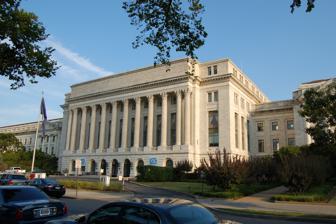
Building: Jamie L. Whitten Building
Country: United States of America
Year built: 1908
Headquarters of the U.S. Department of Agriculture This article is about the current headquarters of the U.S. Department of Agriculture. For the former headquarters, see United States Department of Agriculture Building . United States historic place U.S. Department of Agriculture Administration Building U.S. National Register of Historic Places Jamie L. Whitten Building in 2012 Location 12th St. and Jefferson Dr., SW., Washington, D.C. Coordinates 38°53′17″N 77°1′48″W / 38.88806°N 77.03000°W / 38.88806; -77.03000 Built 1908 Architect Rankin, Kellogg & Crane Architectural style Classical Revival, Beaux Arts Website Official website NRHP reference No. 74002175 (original) 15000845 (increase) Significant dates Added to NRHP January 24, 1974 Boundary increase December 1, 2015 The U.S. Department of Agriculture Administration Building , also known as the Jamie L. Whitten Building , houses the administrative offices of the U.S. Department of Agriculture in Washington, D.C. The Administration Building projects into the National Mall from the larger U.S. Department of Agriculture South Building , and is the only building on the Mall that is not intended for use by the general public. It was the first large Beaux-Arts style building in Washington and set the prototype for the later buildings of the Federal Triangle . The east and west wings were the first Federal office buildings to be built of reinforced concrete . The Whitten Building was listed on the National Register of Historic Places in 1974. History The new Department of Agriculture building around 1910.  The two wings were constructed before the central portion.  The old headquarters building is to their right. The placement of the new building on the Mall was at odds with the proposed McMillan Plan , which envisioned a Mall free of intrusive buildings. The Agriculture Department's proposed placement was opposed by Commission members Daniel Burnham and Charles McKim . After a series of intercessions by President Theodore Roosevelt the building was moved to be in accordance with the Plan, but only after foundations were in place for a building 106 feet (32 m) to the east of the final location. As the public face of the Department of Agriculture, the Beaux-Arts style Administration Building was designed by architects Rankin, Kellogg and Crane to a higher standard than the South Building.  However, a limited budget  enforced a comparative plainness when set against other buildings on the Mall. The L-shaped wings were completed between 1904 and 1908, but the central block was not finished until 1930. The prototype for the design was Ange-Jacques Gabriel 's 1774 Hôtel de la Marine on the Place de la Concorde in Paris . The pediment features sculpture by Adolph Alexander Weinman , while interior murals are by Gilbert White. While the earlier east and west wings featured reinforced concrete construction, the central portion was built in steel. The building was named the Jamie L. Whitten building in 1995 in honor of Mississippi Congressman Jamie L. Whitten , former chairman of the United States House Appropriations Subcommittee on Agriculture, Rural Development, Food and Drug Administration, and Related Agencies . Administration Building, c. 1934 Façade of the building with Corinthian columns A Department of Agriculture employee uses a mule-drawn tiller to plant a new lawn, 1931 Linking bridges In 1936 bridges were built across Independence Avenue to link the wings to the South Building. The single-span stone arches form a dramatic accent on Independence Avenue. The soffits of the bridges are faced with Guastavino tile .  The east bridge is dedicated to Seaman A. Knapp , while the west bridge commemorates Agriculture Secretary James Wilson . References